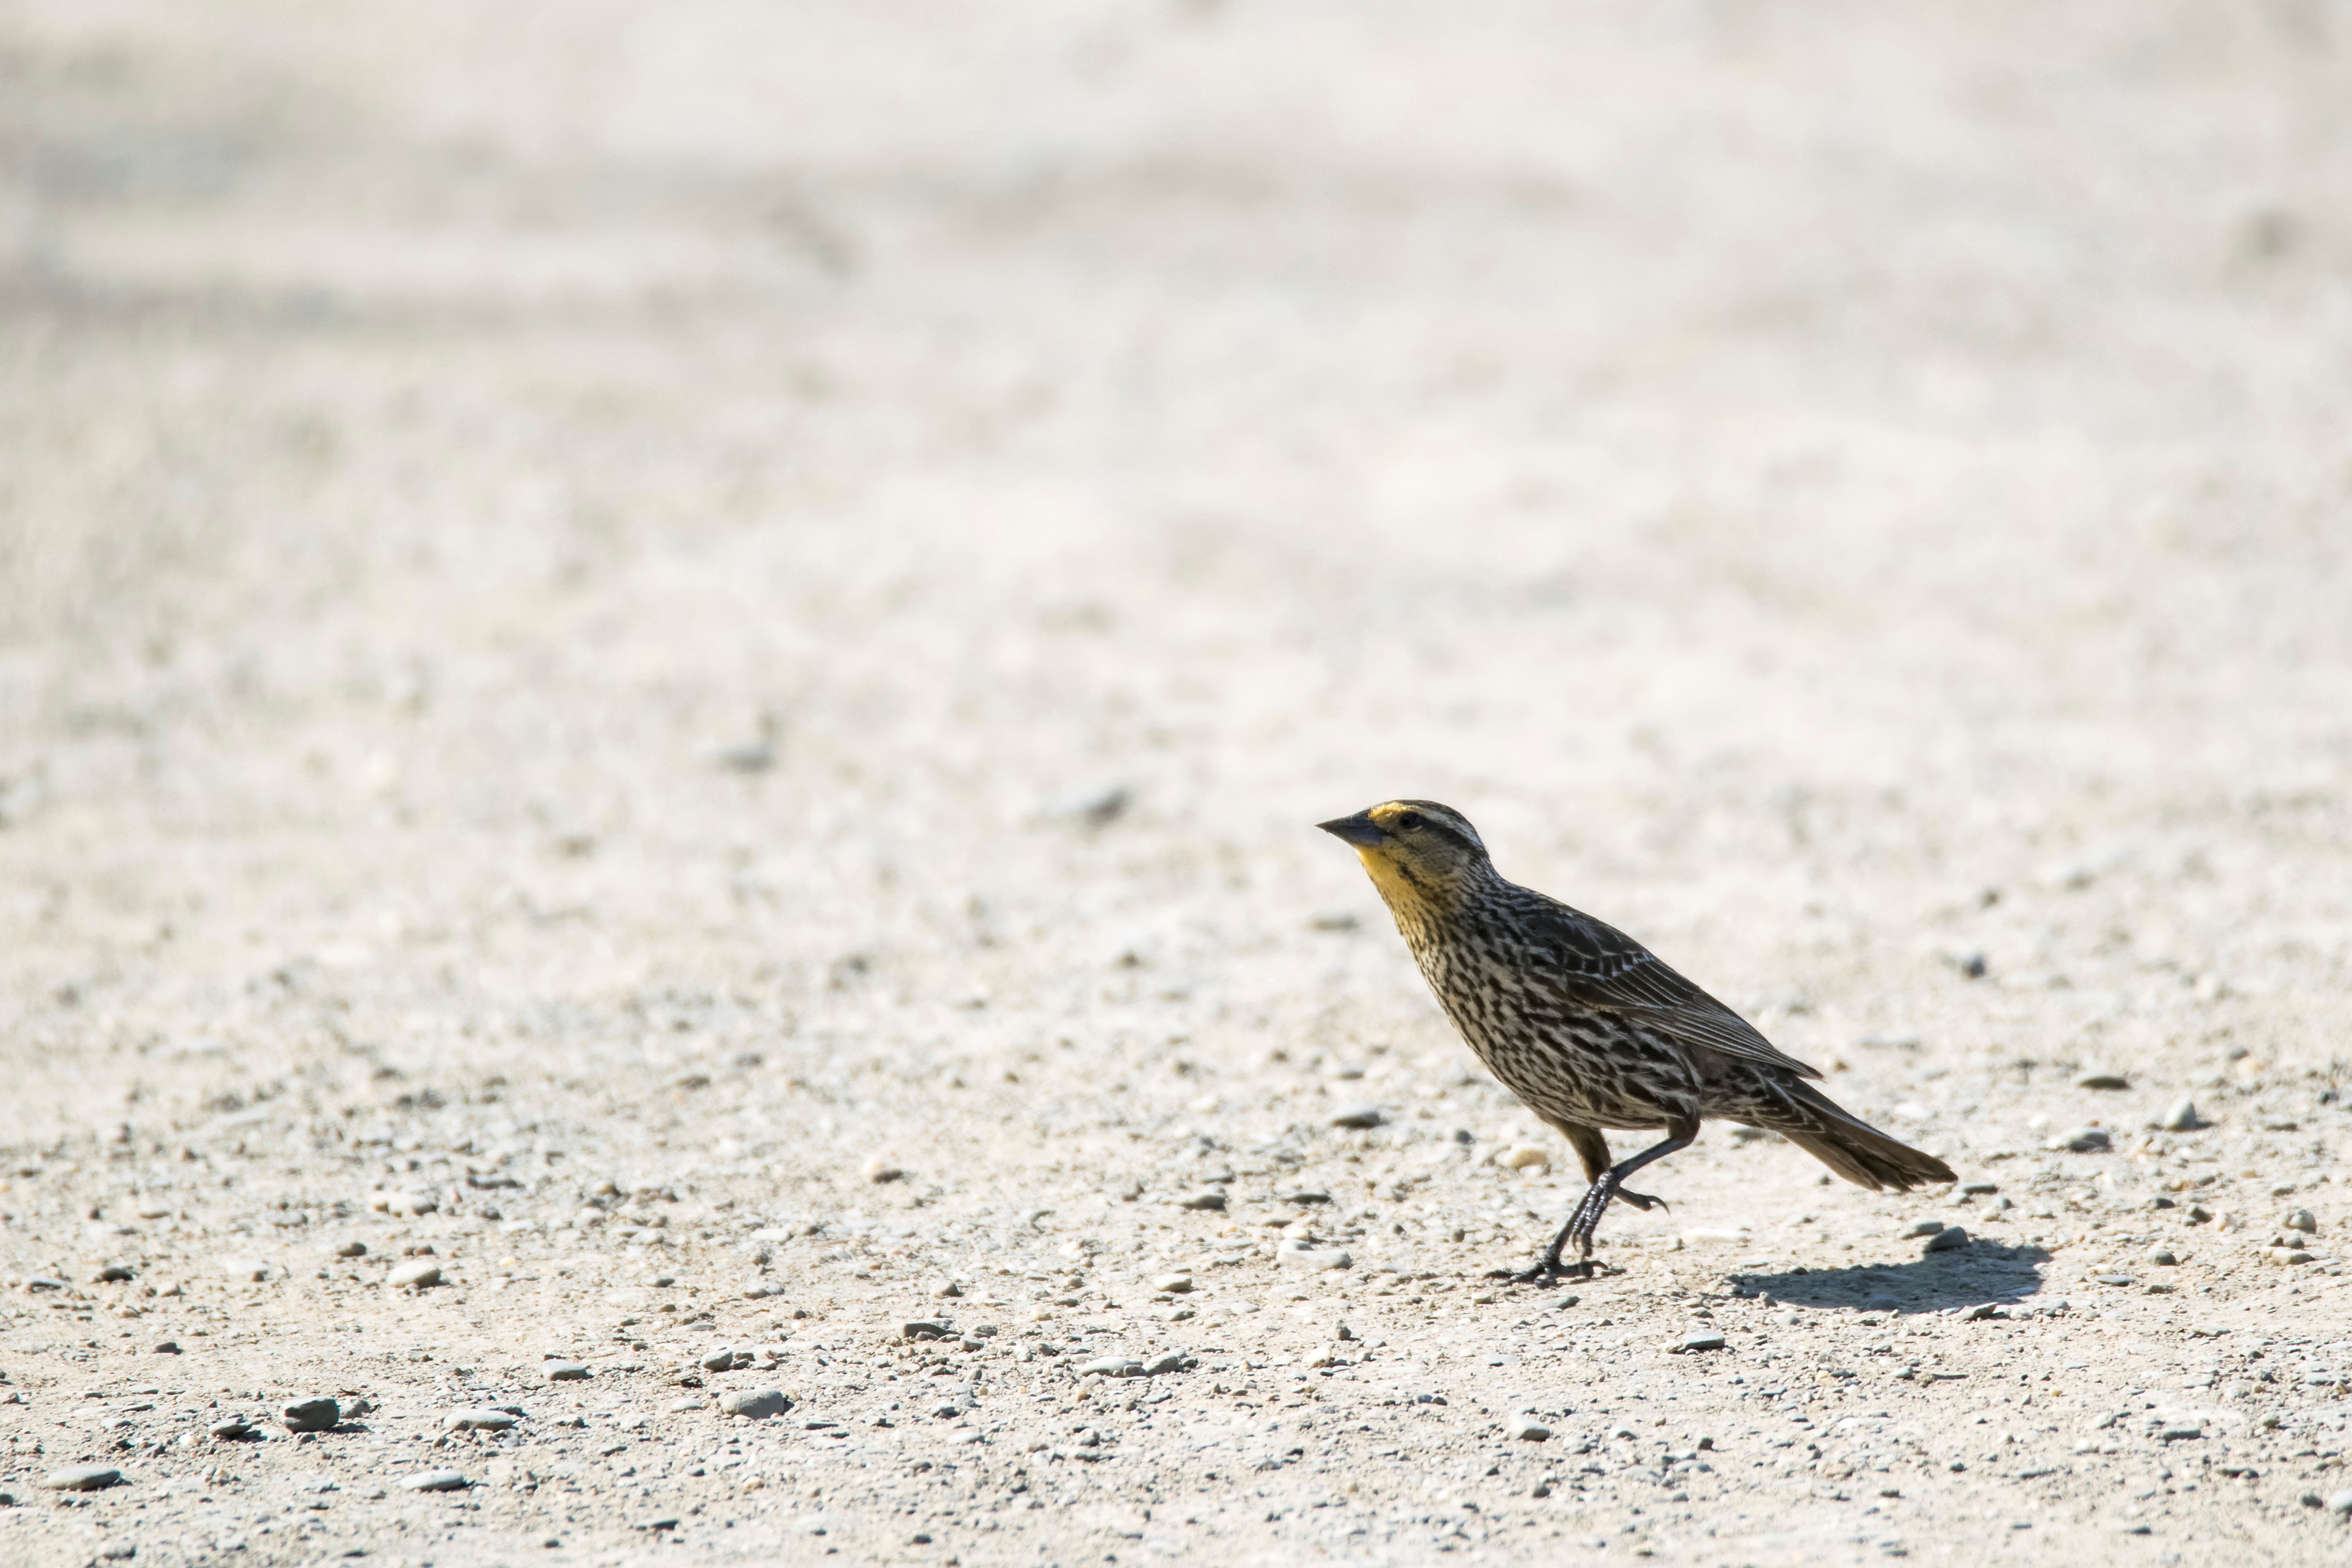
bird, wildlife, red, beak, winged, fauna, close up, canada, a, vertebrate, sparrow, quebec, blackbird, sherbrooke, oiseau, carouge, paulettes, lark, old world flycatcher, perching bird